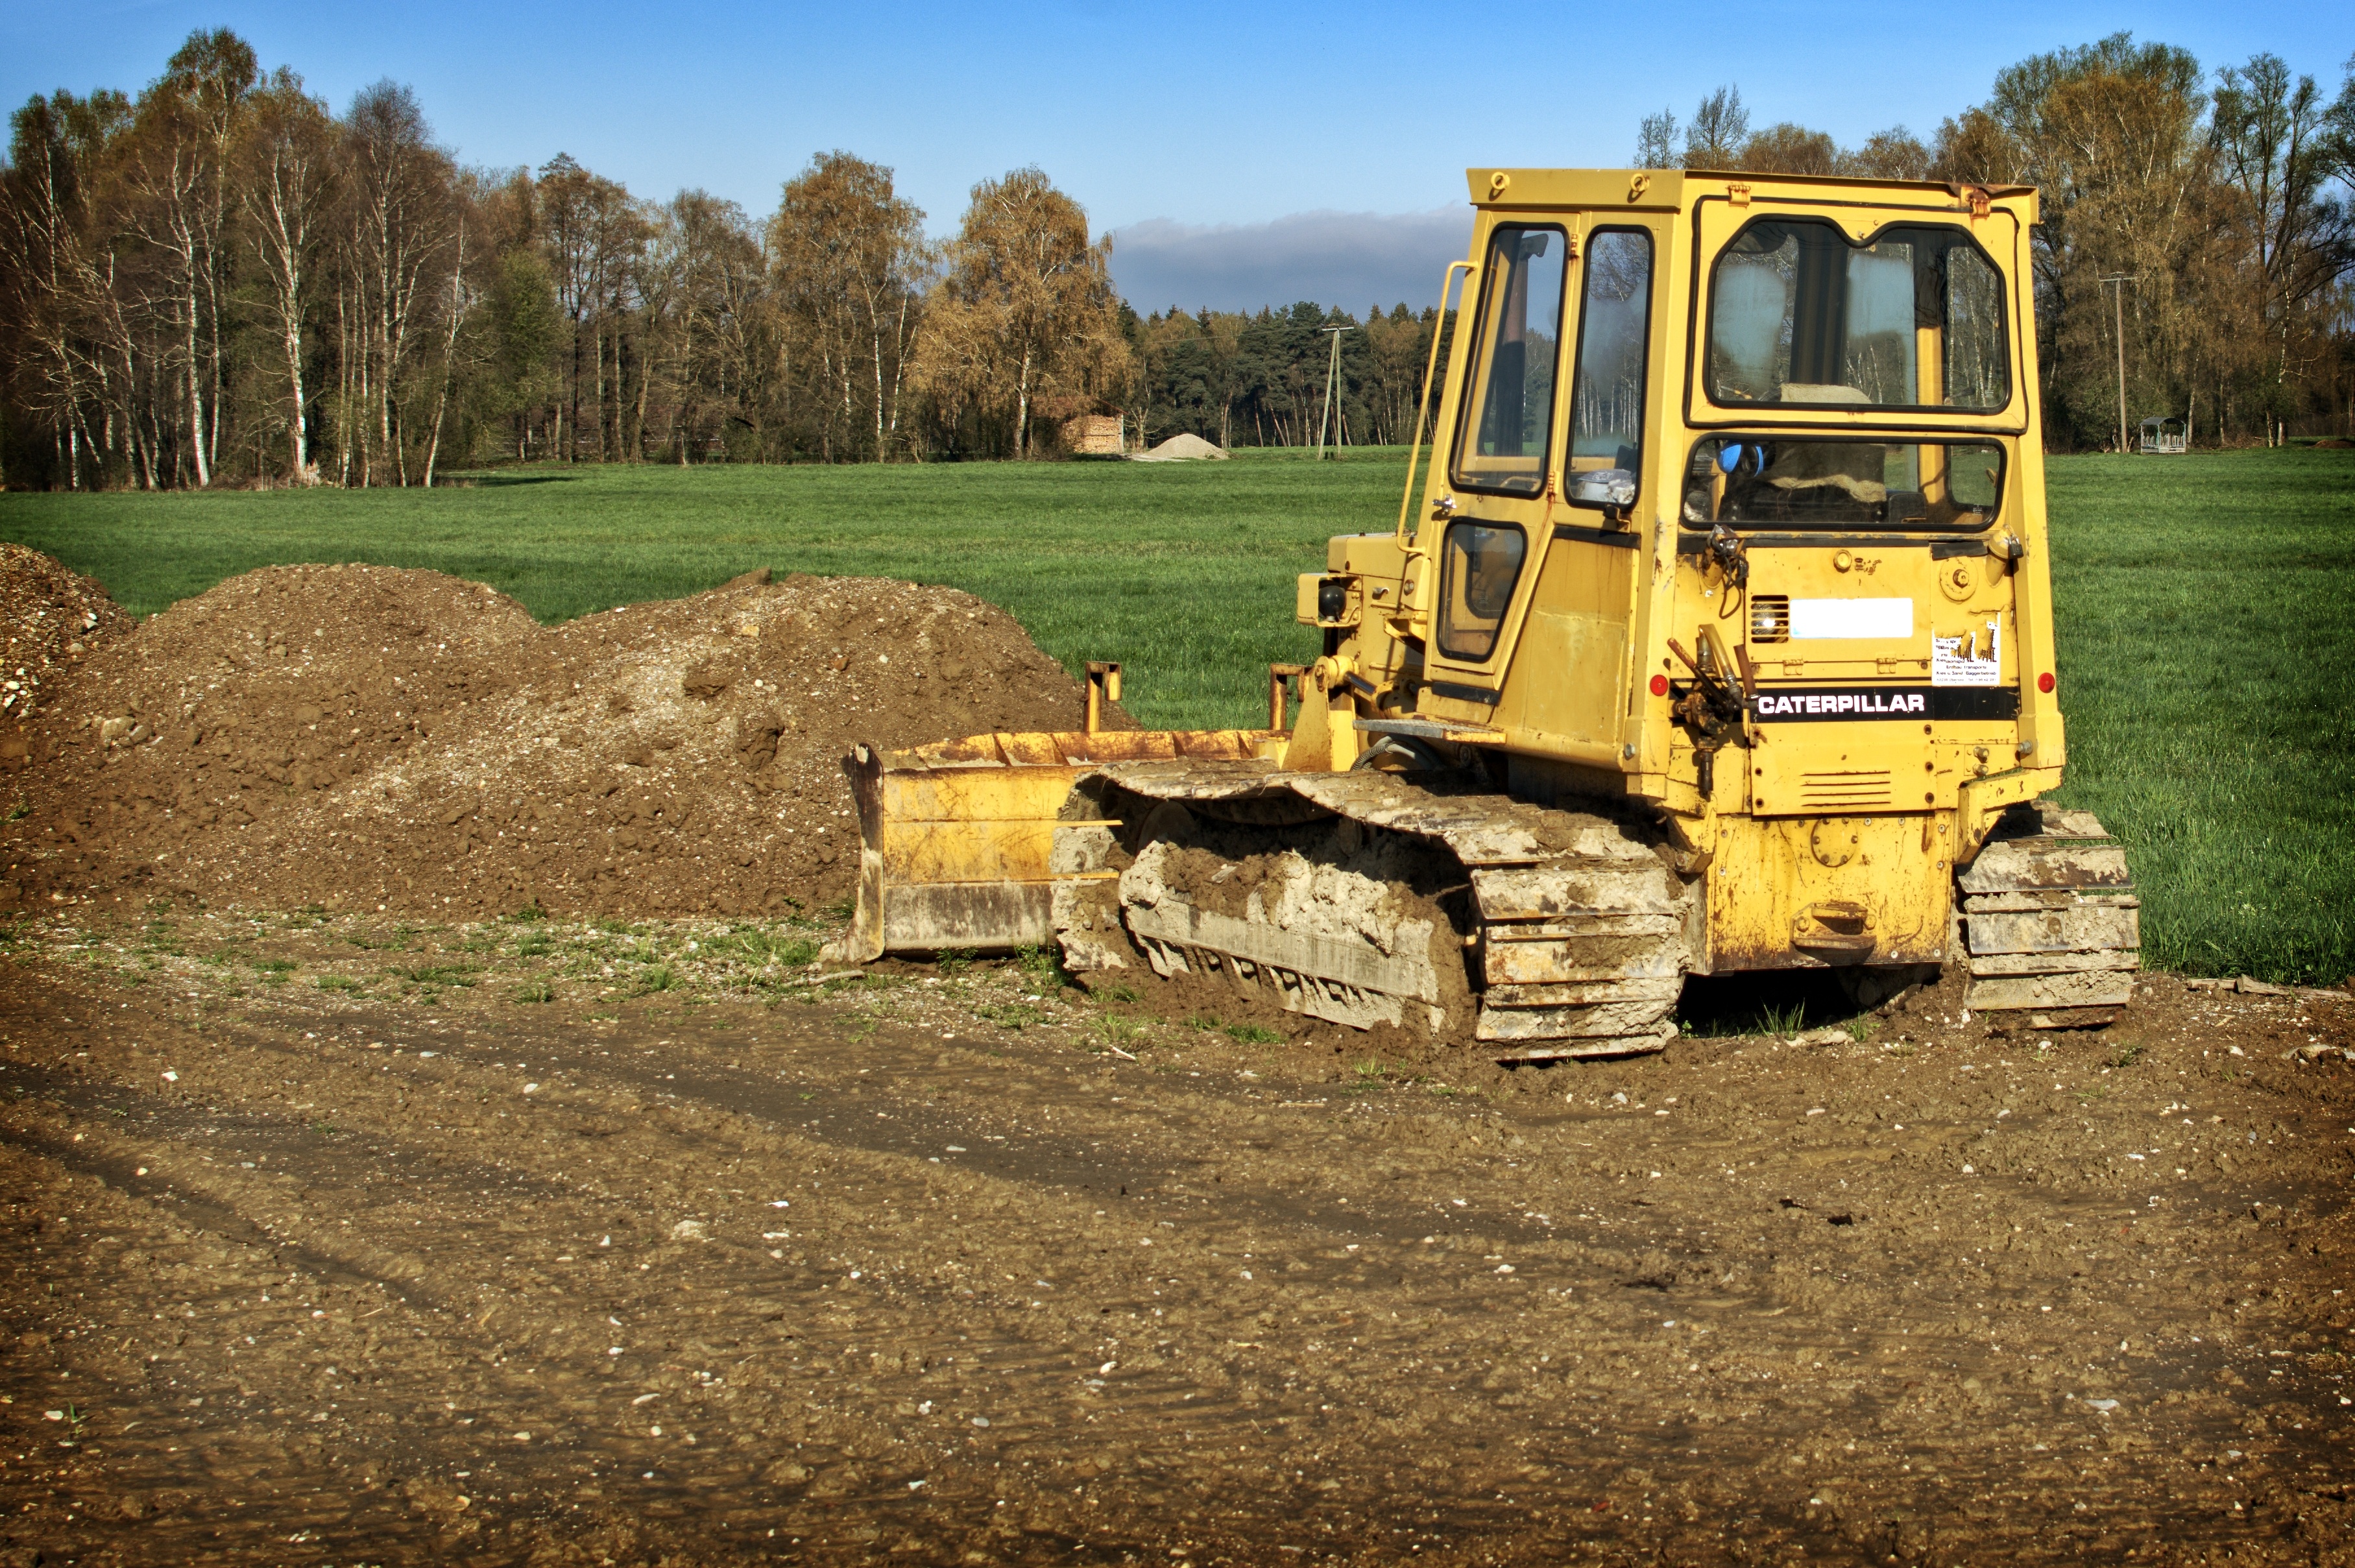
work, road, field, farm, lawn, asphalt, transport, vehicle, crop, soil, agriculture, caterpillar, bulldozer, site, commercial vehicle, working machine, rural area, construction work, construction machine, road construction, construction vehicle, tracked vehicle, construction equipment, grass family, earth construction